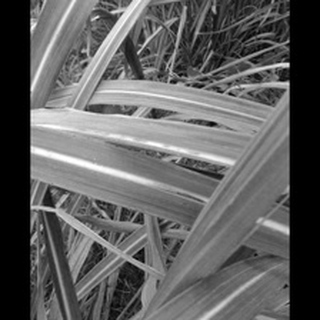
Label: sugarcane_red_rot